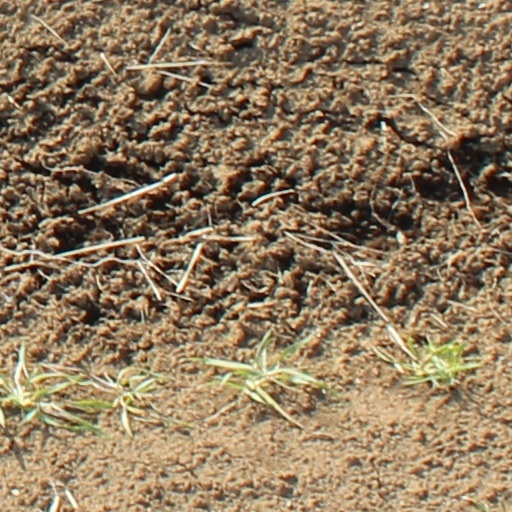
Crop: wheat